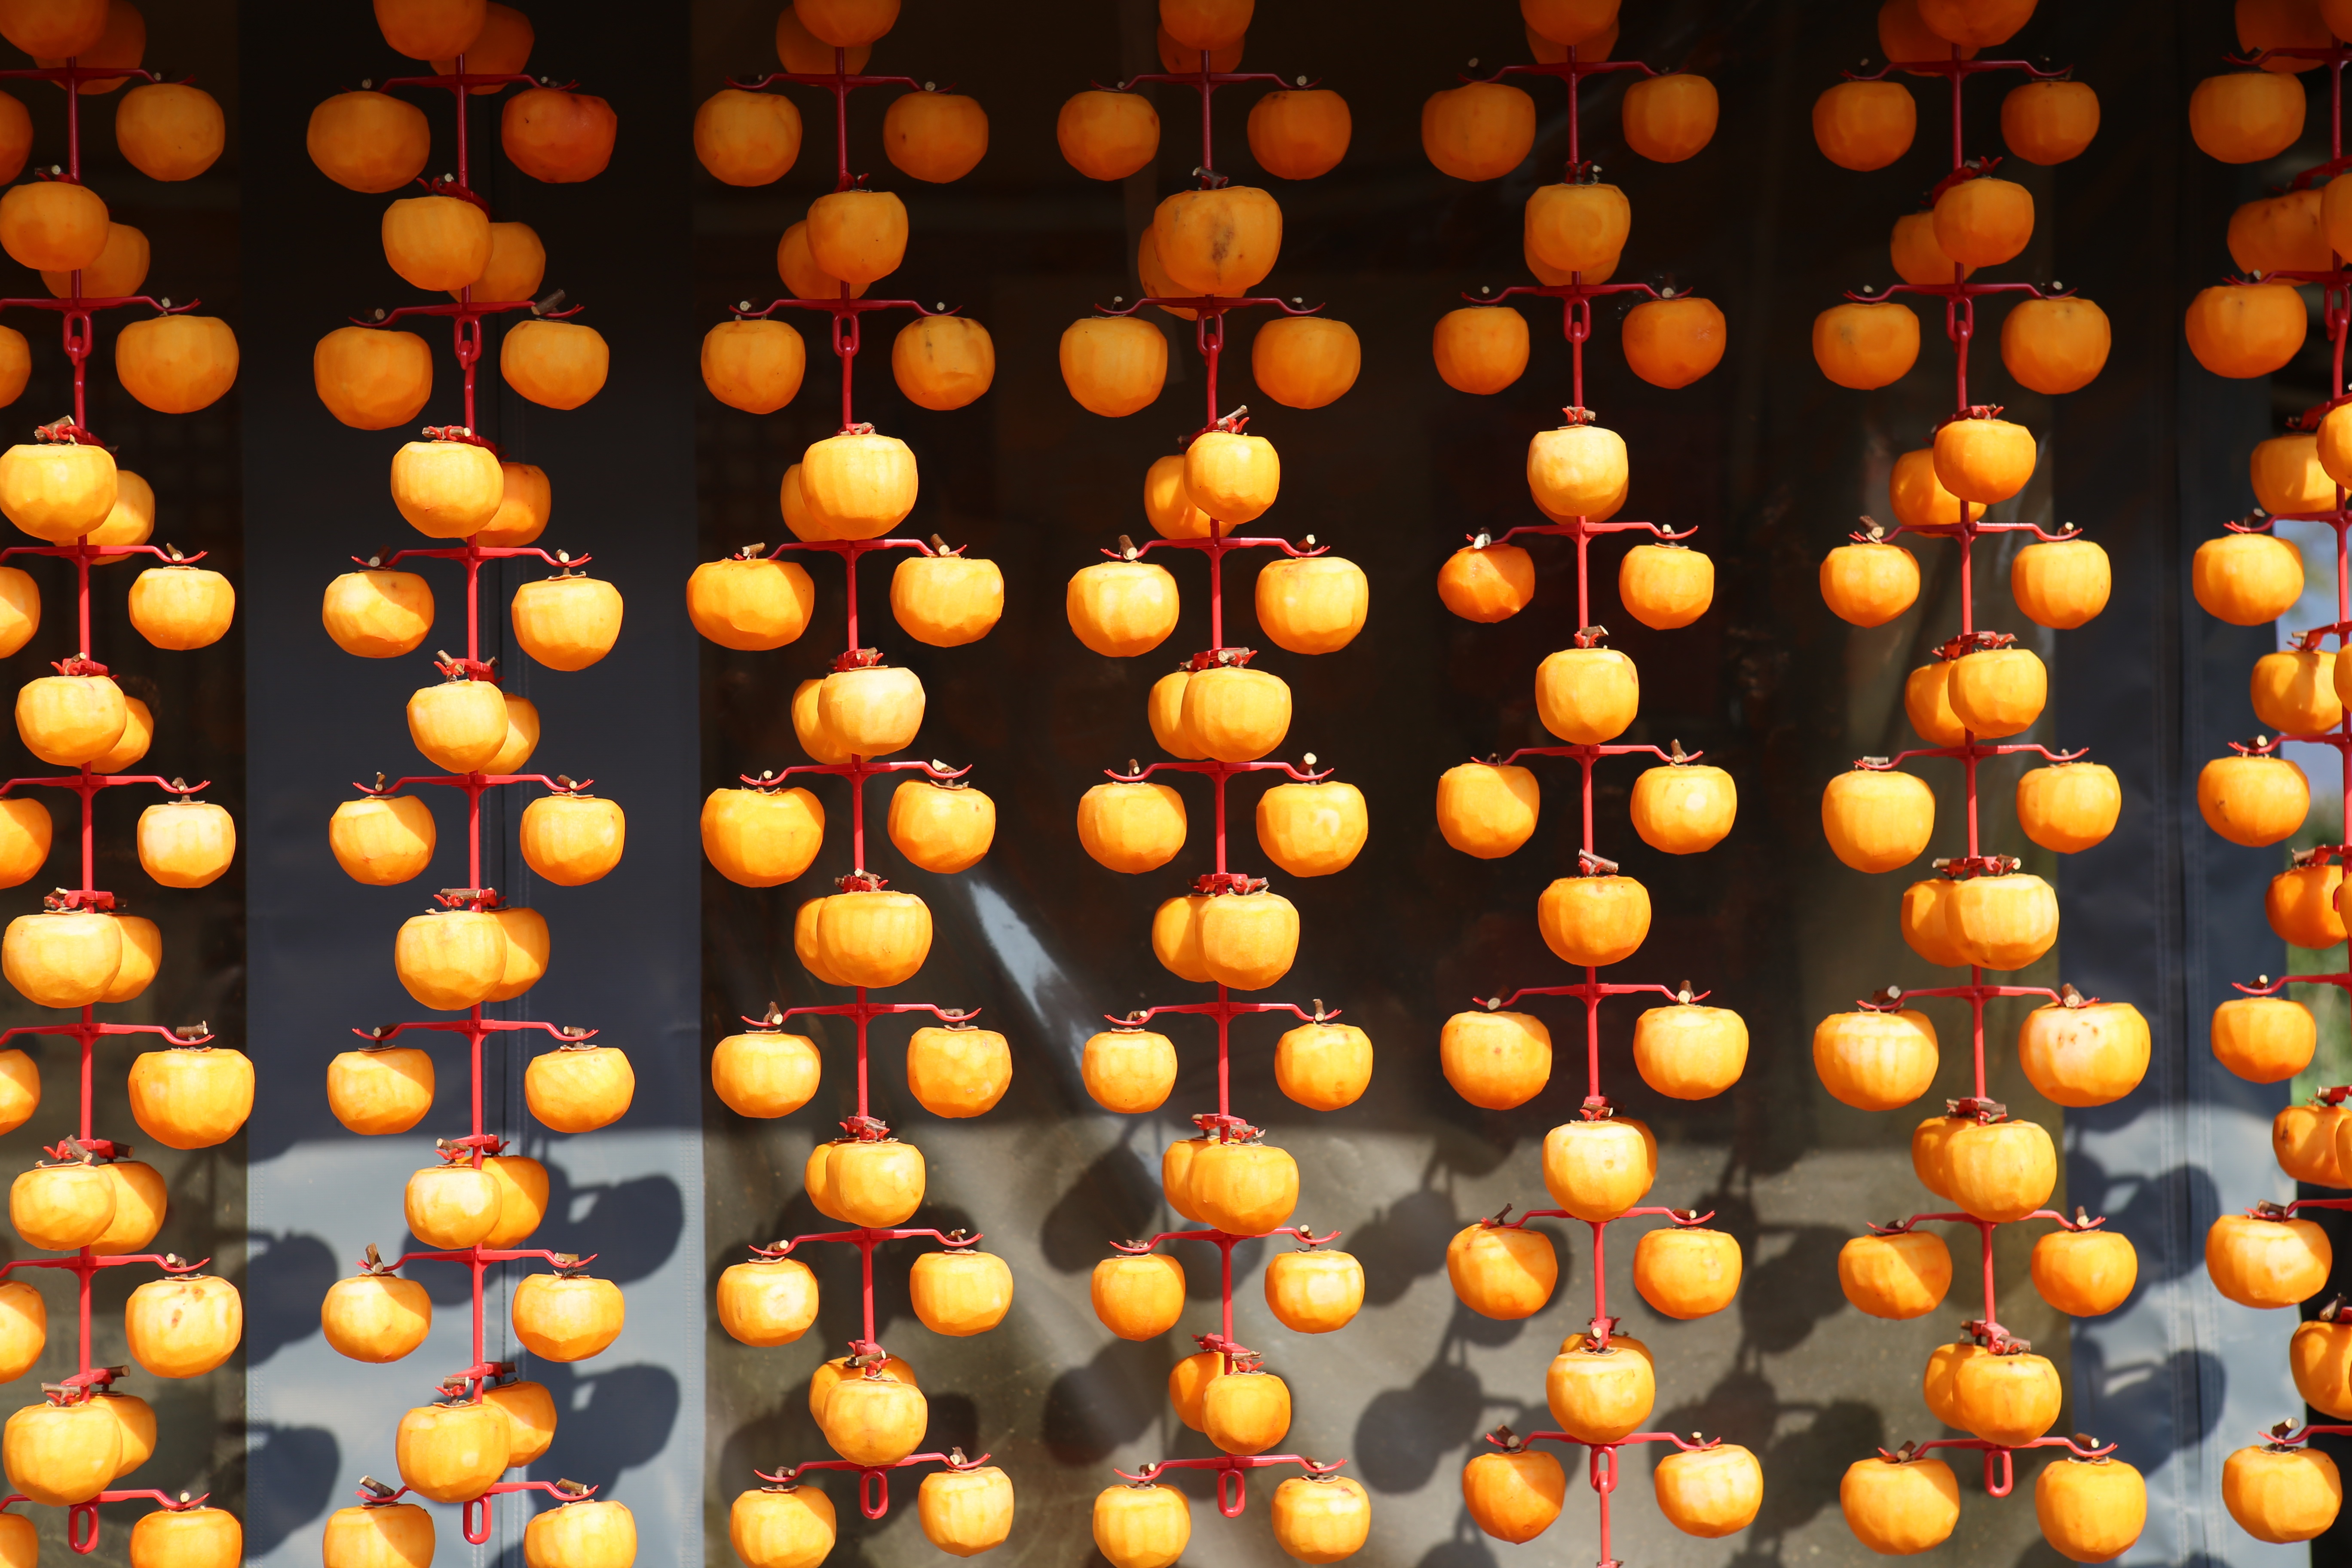
fruit, orange, pattern, yellow, font, persimmon, dried persimmon, computer wallpaper, hahoe village